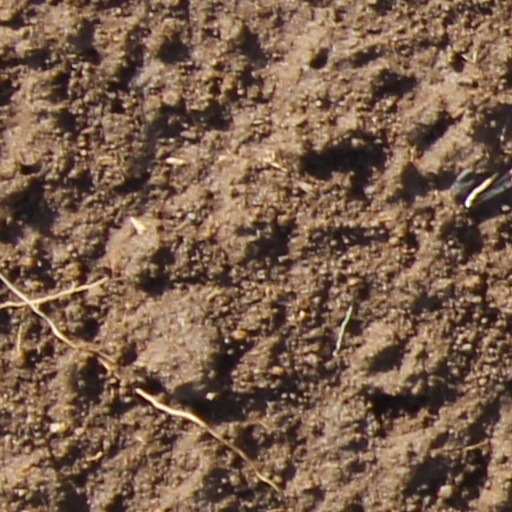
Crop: wheat